Rio de Janeiro Metro

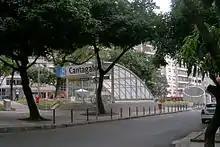
Cantagalo Metro Station.

The investment of R$1.15 billion included also the purchase of 19 additional compositions; 114 new cars with a technology that allows the passengers to circulate inside the train. The first of the new compositions was scheduled to arrive in December 2010 and the others to start operating gradually before December 2011. These cars were intended for use on Line 2 and have a dimensioned air conditioning system to bear the sun and heat's direct incidence, as most part of the line is in the surface. With the increase of 63% of the fleet, the concessionaire also planned to standardize the compositions of Lines 1 and 2: all 49 trains will have six cars.